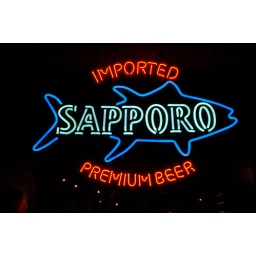
Neon beer sign in the window of the Dragonfish restaurant at the Paramount Hotel in downtown Portland.